Arthur Norrington

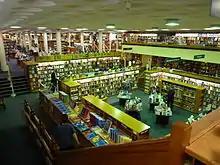
The 10,000 square feet (930 m) underground Norrington Room in Blackwell's bookshop in Oxford contains more than 160,000 books on over three miles of shelving.

As well as publishing, with professors H. F. Lowry and F. L. Mulhauser, an edition of the poems of Arthur Hugh Clough in 1951, he wrote "Blackwell's, 1879–1979: the history of a family firm", published posthumously in 1983. Retiring from Trinity in 1970, he became Warden of Winchester College until 1974.